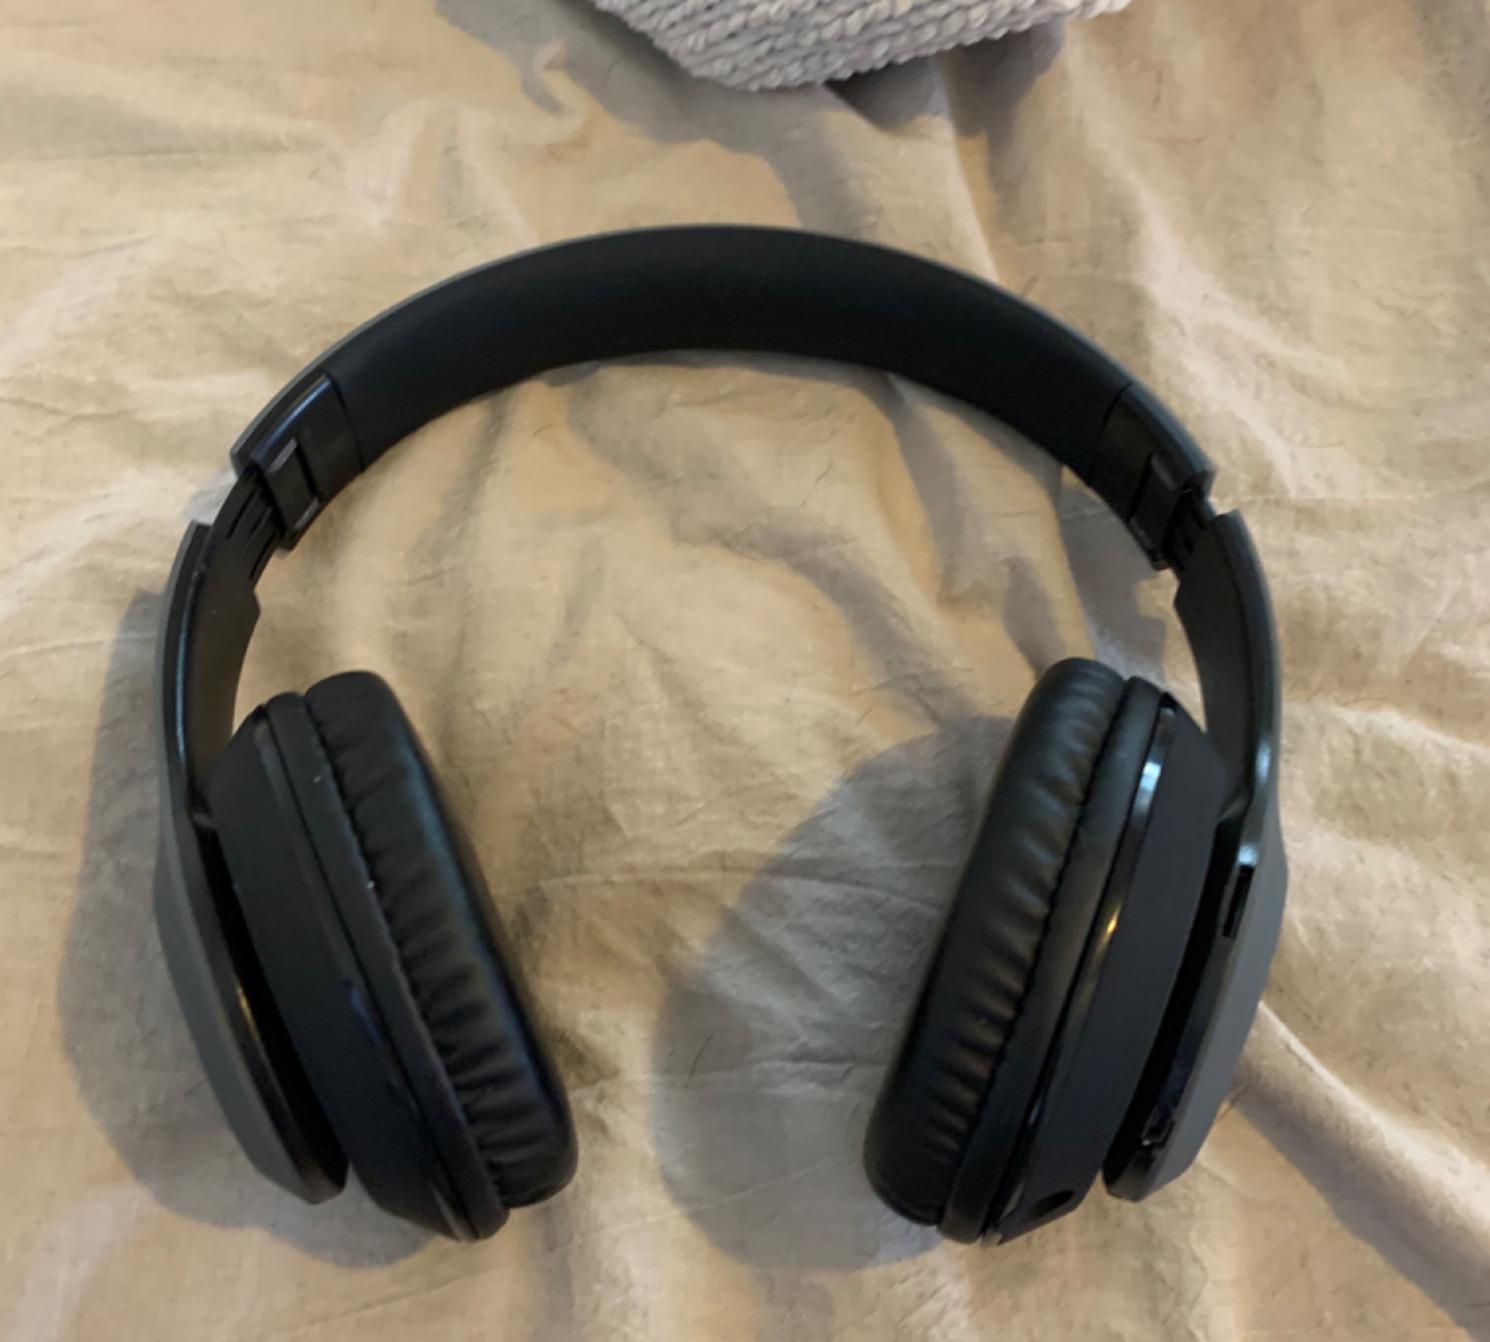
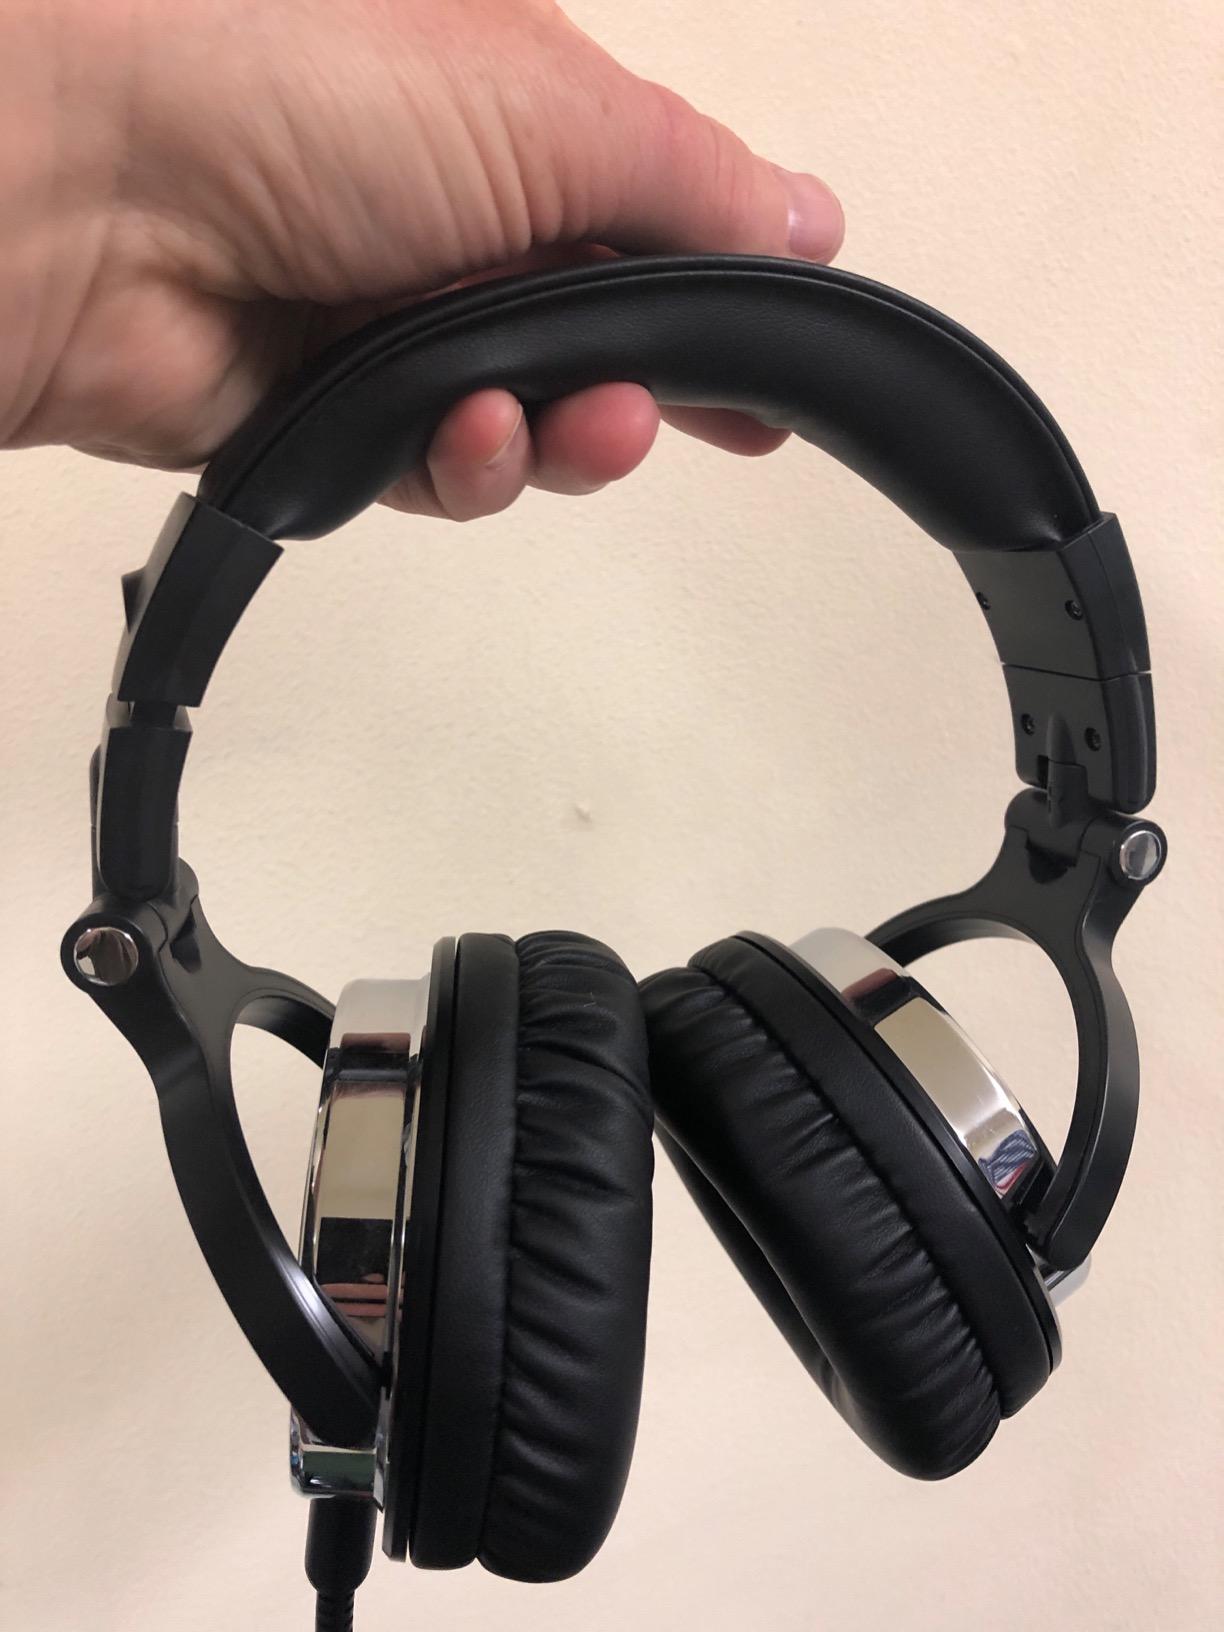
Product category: headphones
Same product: no